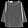
Label: Shirt